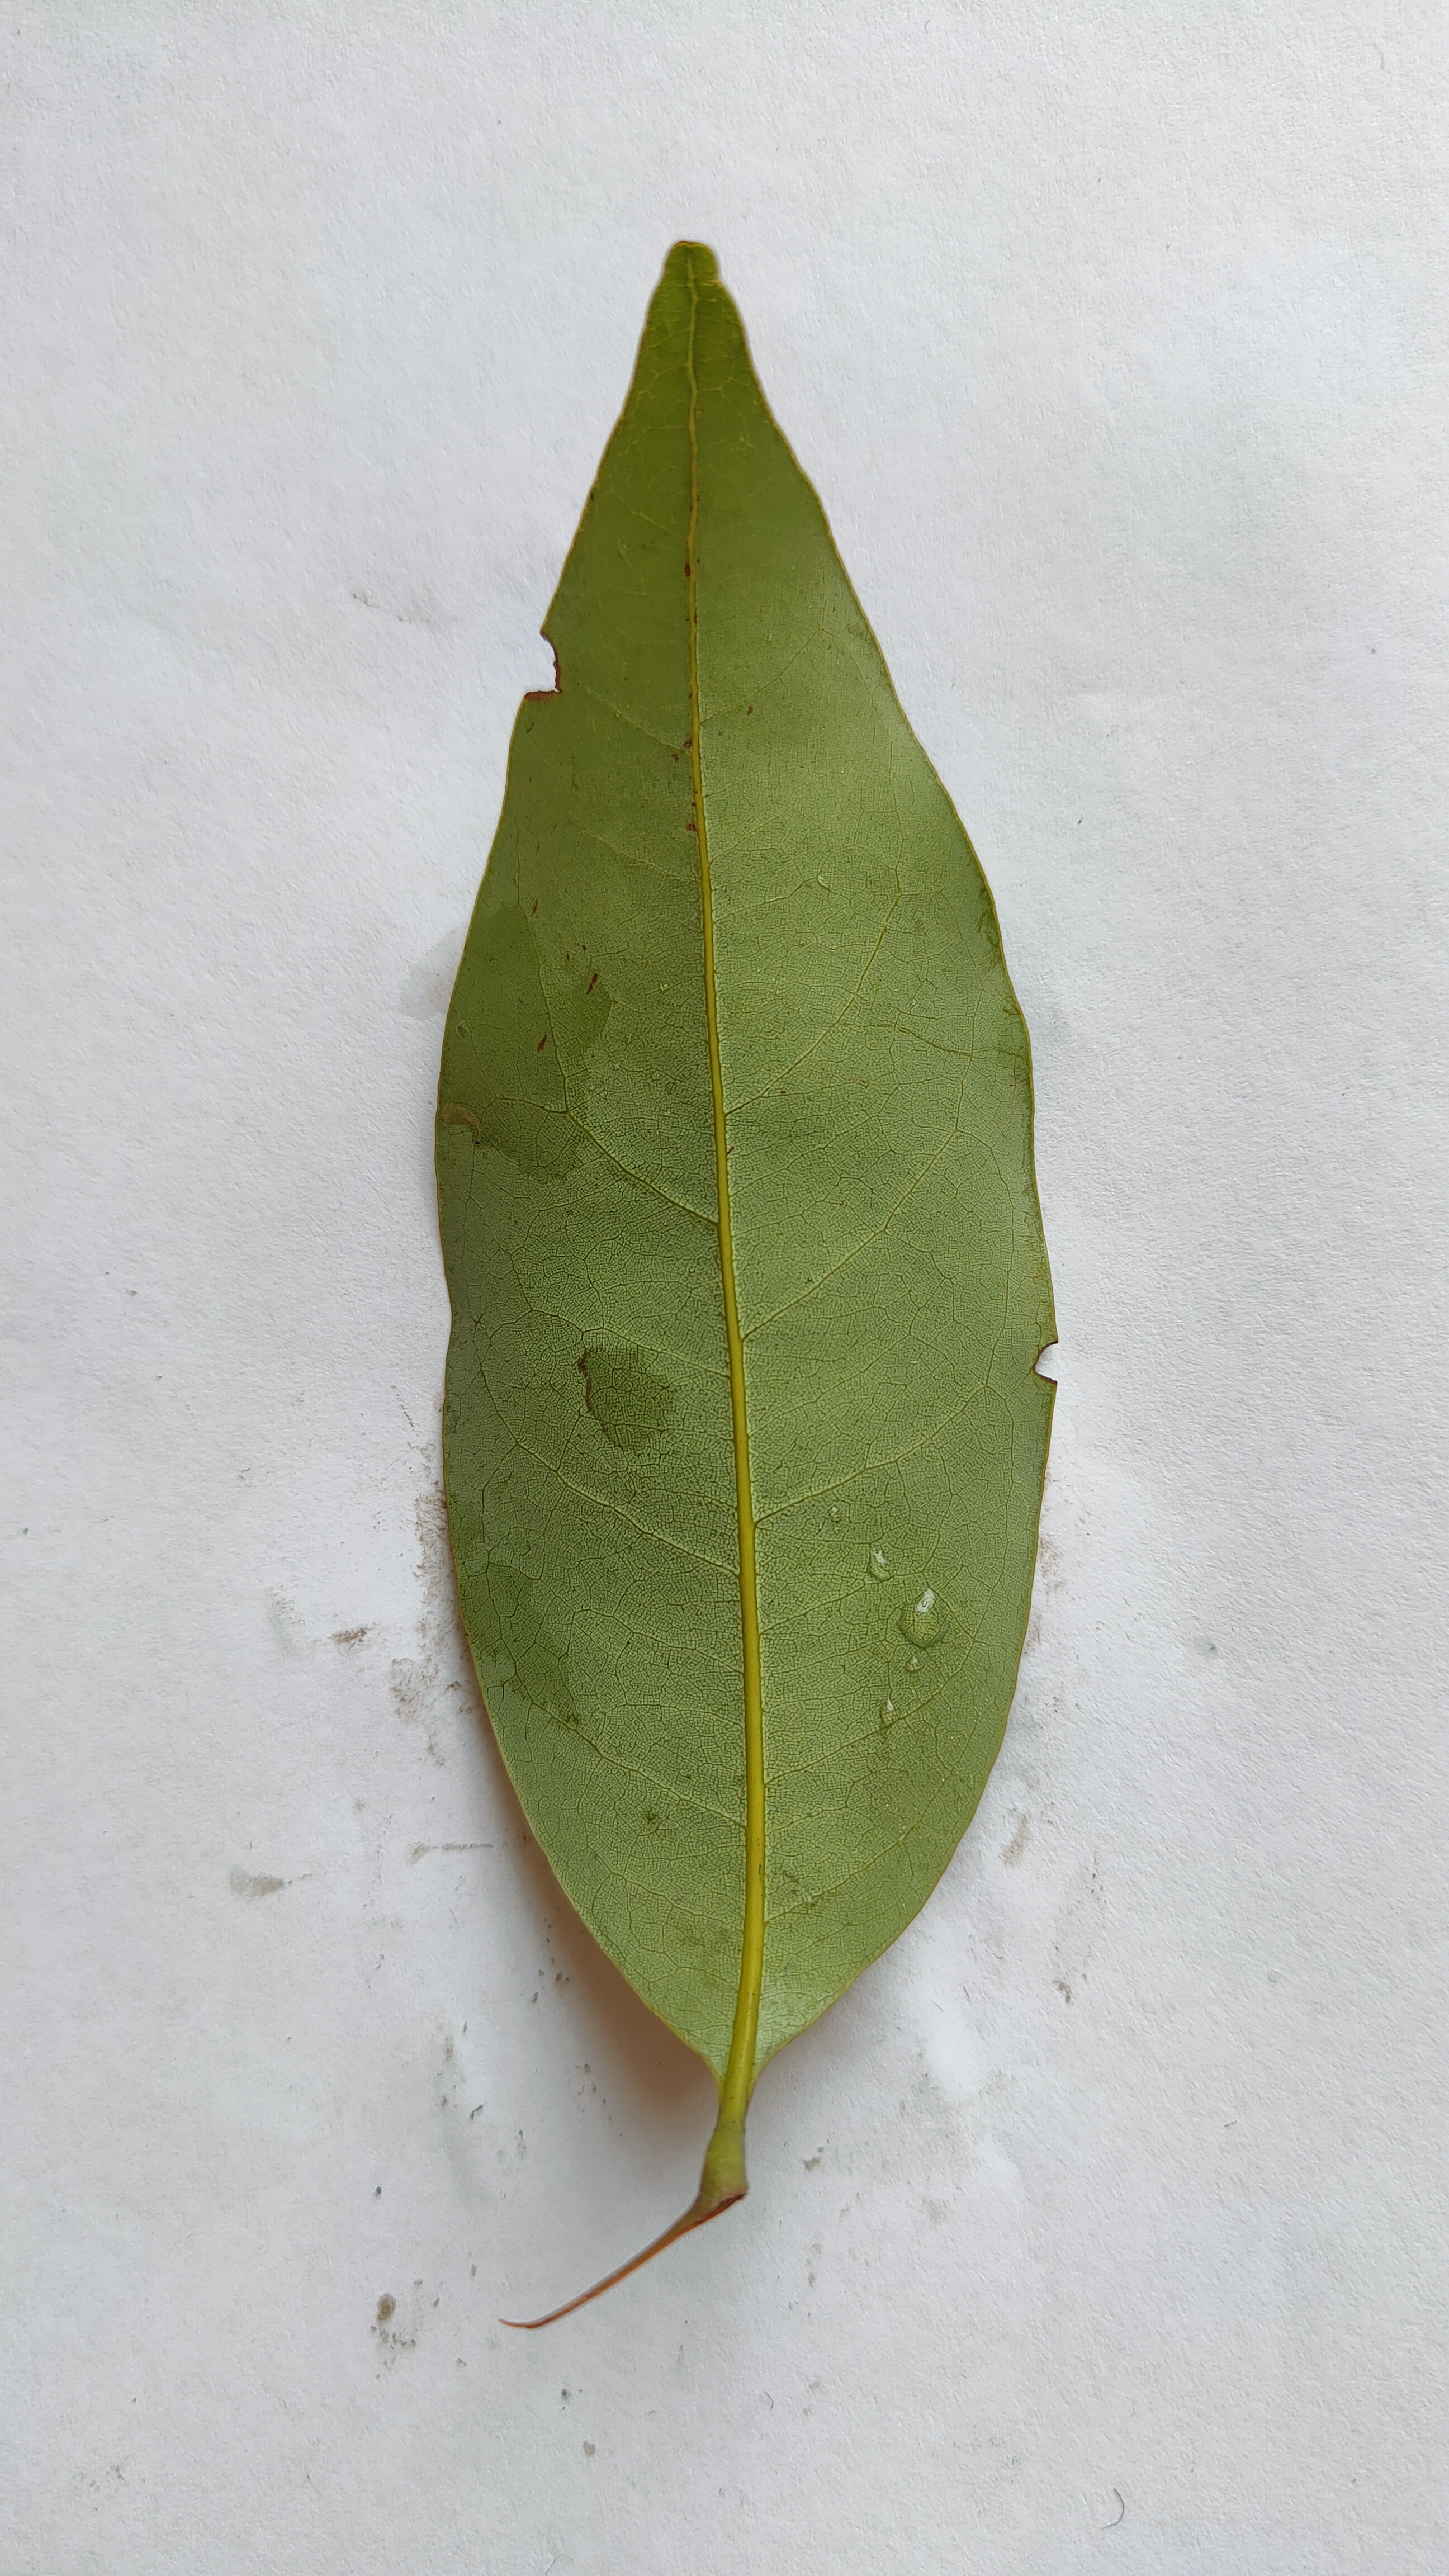
Leaf variety: Lychee